East Stirlingshire F.C.

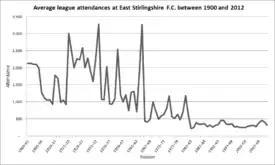
Chart showing East Stirlingshire's average home league attendance from 1900 to 2012

The club's record Scottish Football League victory is 8–0 against Arthurlie in August 1927 in Division Two and its record defeat is 12–1 to Dundee United in April 1936 in the same division. In the Scottish Cup, the club's record winning margin is 9 goals which it achieved in consecutive rounds of the 1888–89 Scottish Cup tournament: 10–1 against Stenhousemuir in the first round on 1 September 1888 and 11–2 against Vale of Bannock in the second round on 22 September 1888. In only its second season of competing in the cup, East Stirlingshire recorded its greatest loss: 2–10 to Renton in October 1884.